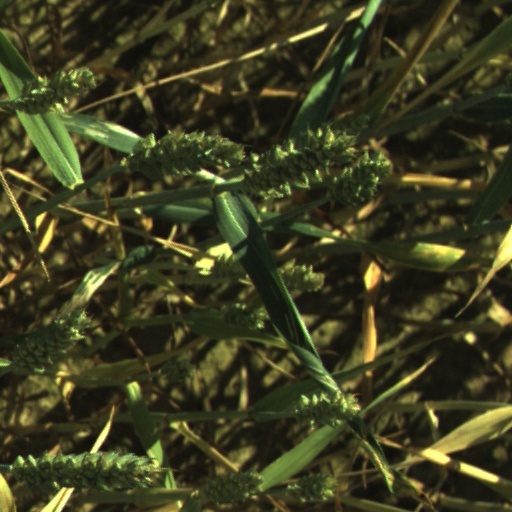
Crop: wheat